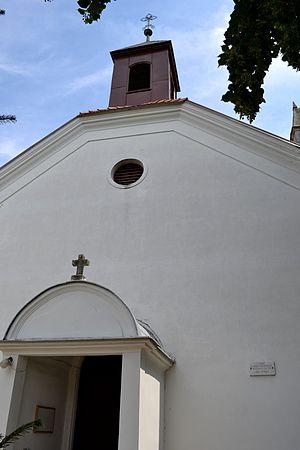
Mierovo, est un village de Slovaquie situé dans la région de Trnava.